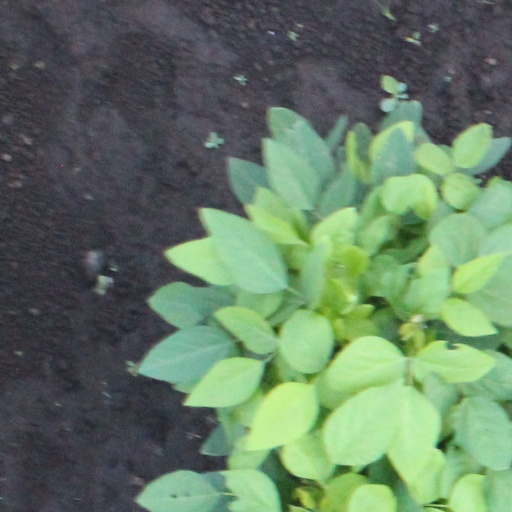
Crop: soybean